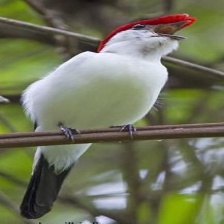
Species: ARARIPE MANAKIN
Scientific name: ANTILOPHIA BOKERMANNI